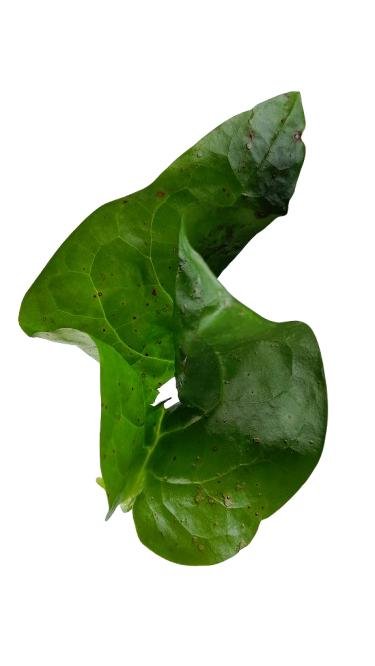
Label: Bacterial-Spot